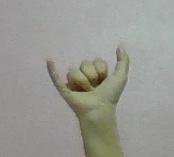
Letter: ya